NPPL Championship Paintball 2009

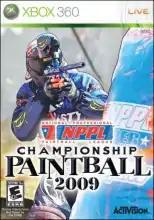
Cover of "NPPL Championship 2009"

NPPL: Championship Paintball 2009 is a first-person paintball simulation game developed by Sand Grain Studios and released in 2008 for Xbox 360, PlayStation 2, PlayStation 3 and Wii.